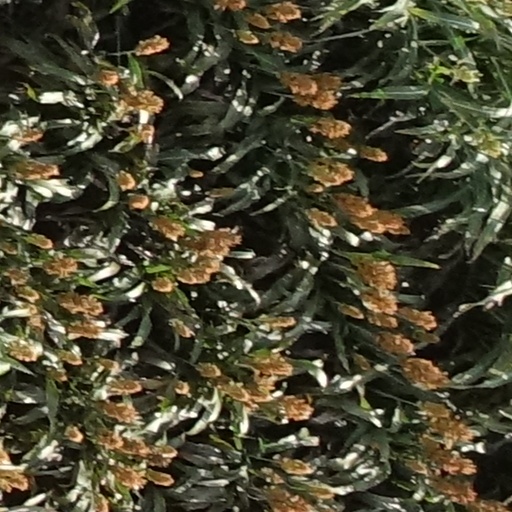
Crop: sorghum